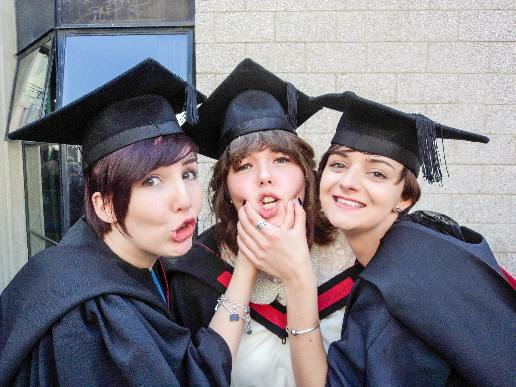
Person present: Yes